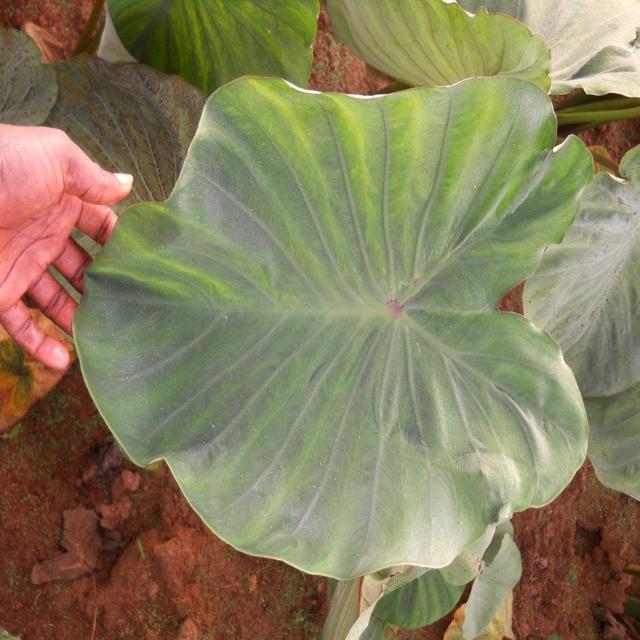
Label: Healthy